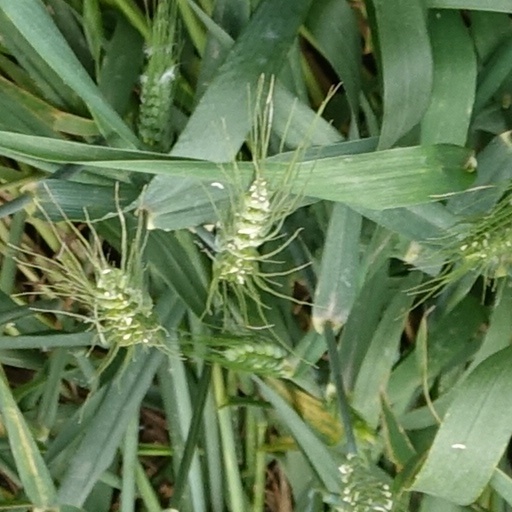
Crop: wheat